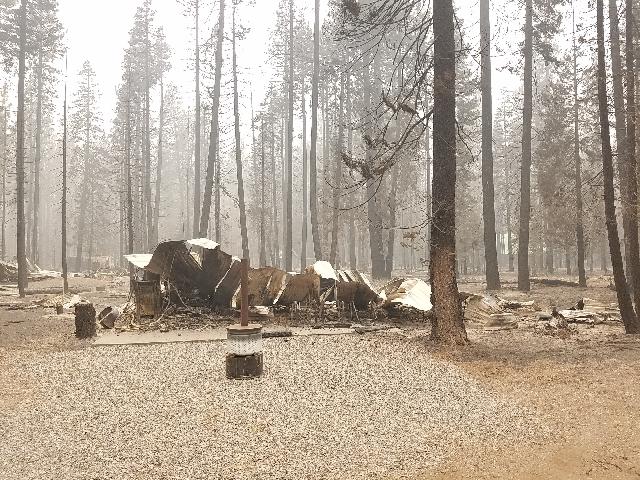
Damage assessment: destroyed